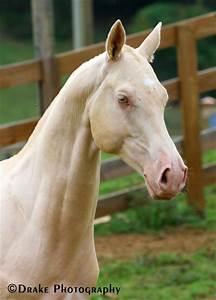
horse